Darwen

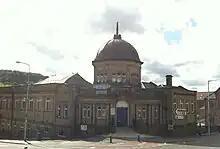
Darwen Library as seen from Railway Road

In 1897 the town council met to deliberate how best to celebrate Queen Victoria's Diamond Jubilee. The idea of building the Jubilee Tower, in conjunction with public access to the moors, was put forward. A competition to design the tower was won by Ralph Ellison from the borough engineer's department and on 22 June 1897 work began. On 24 September 1898 the opening ceremony was held, attended by over 3,000 people. Present at the ceremony were Councillor Alexander Carus, Mayor Charles Huntington, the High Sheriff of Lancashire and Lord of the Manor Rev. W.A. Duckworth.